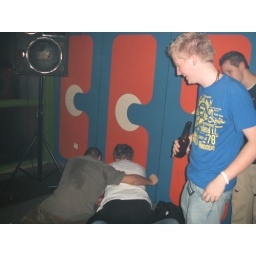
My friend Rob looks on in amusement at 2 girls getting down &amp;amp; dirty on the floor of Gesslerheim, 'Burg